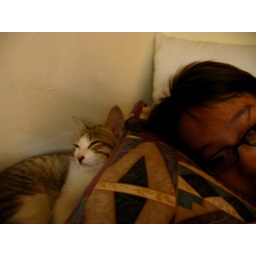
one night while lying in bed i suddenly notice that there is a cat under my pillow